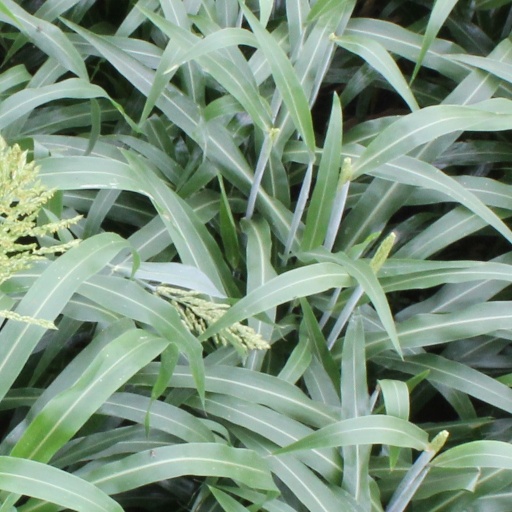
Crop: sorghum